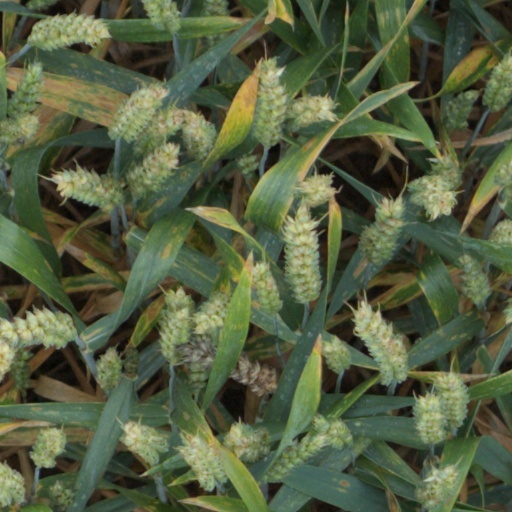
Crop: wheat